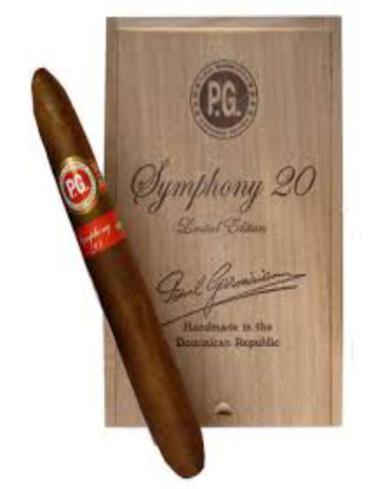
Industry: Necessities